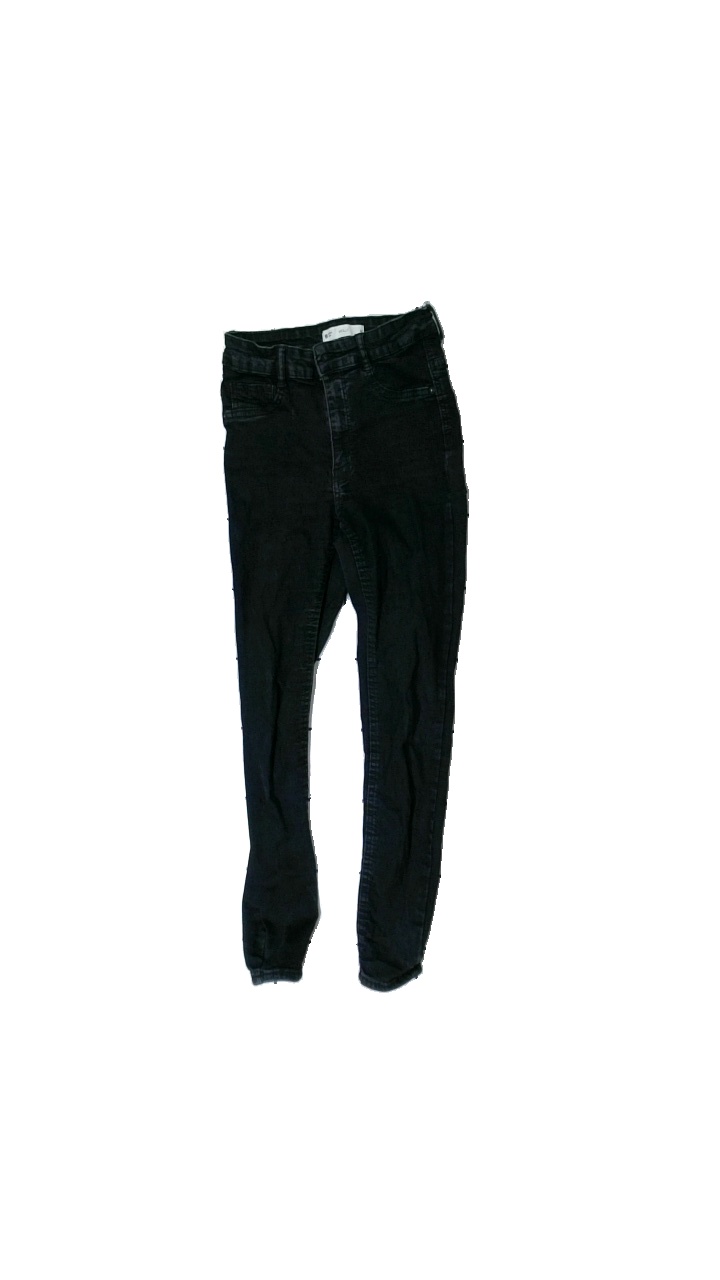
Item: Jeans (Ladies)
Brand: Gina Tricot
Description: Black skinny jeans for women
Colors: Black
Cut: Regular, Tight
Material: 100% cotton
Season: All
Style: Denim
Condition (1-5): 2
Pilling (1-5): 4
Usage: Recycle
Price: <50